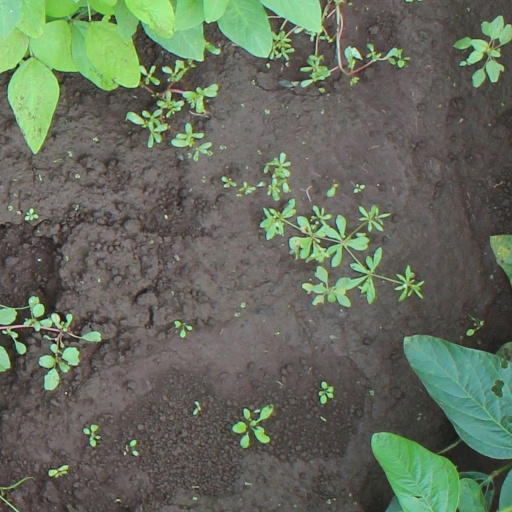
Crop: soybean